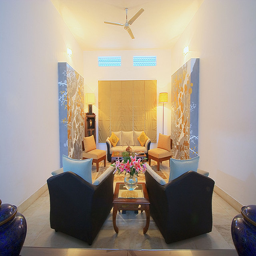
a living room with couches and chairs and tables
A set of three walls surrounding a living room filled with furniture.
large room with high ceilings and nicely decorated
A living room are with leather furniture and couch.
A decorative brightly lit living room with a fan